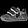
Label: Sneaker